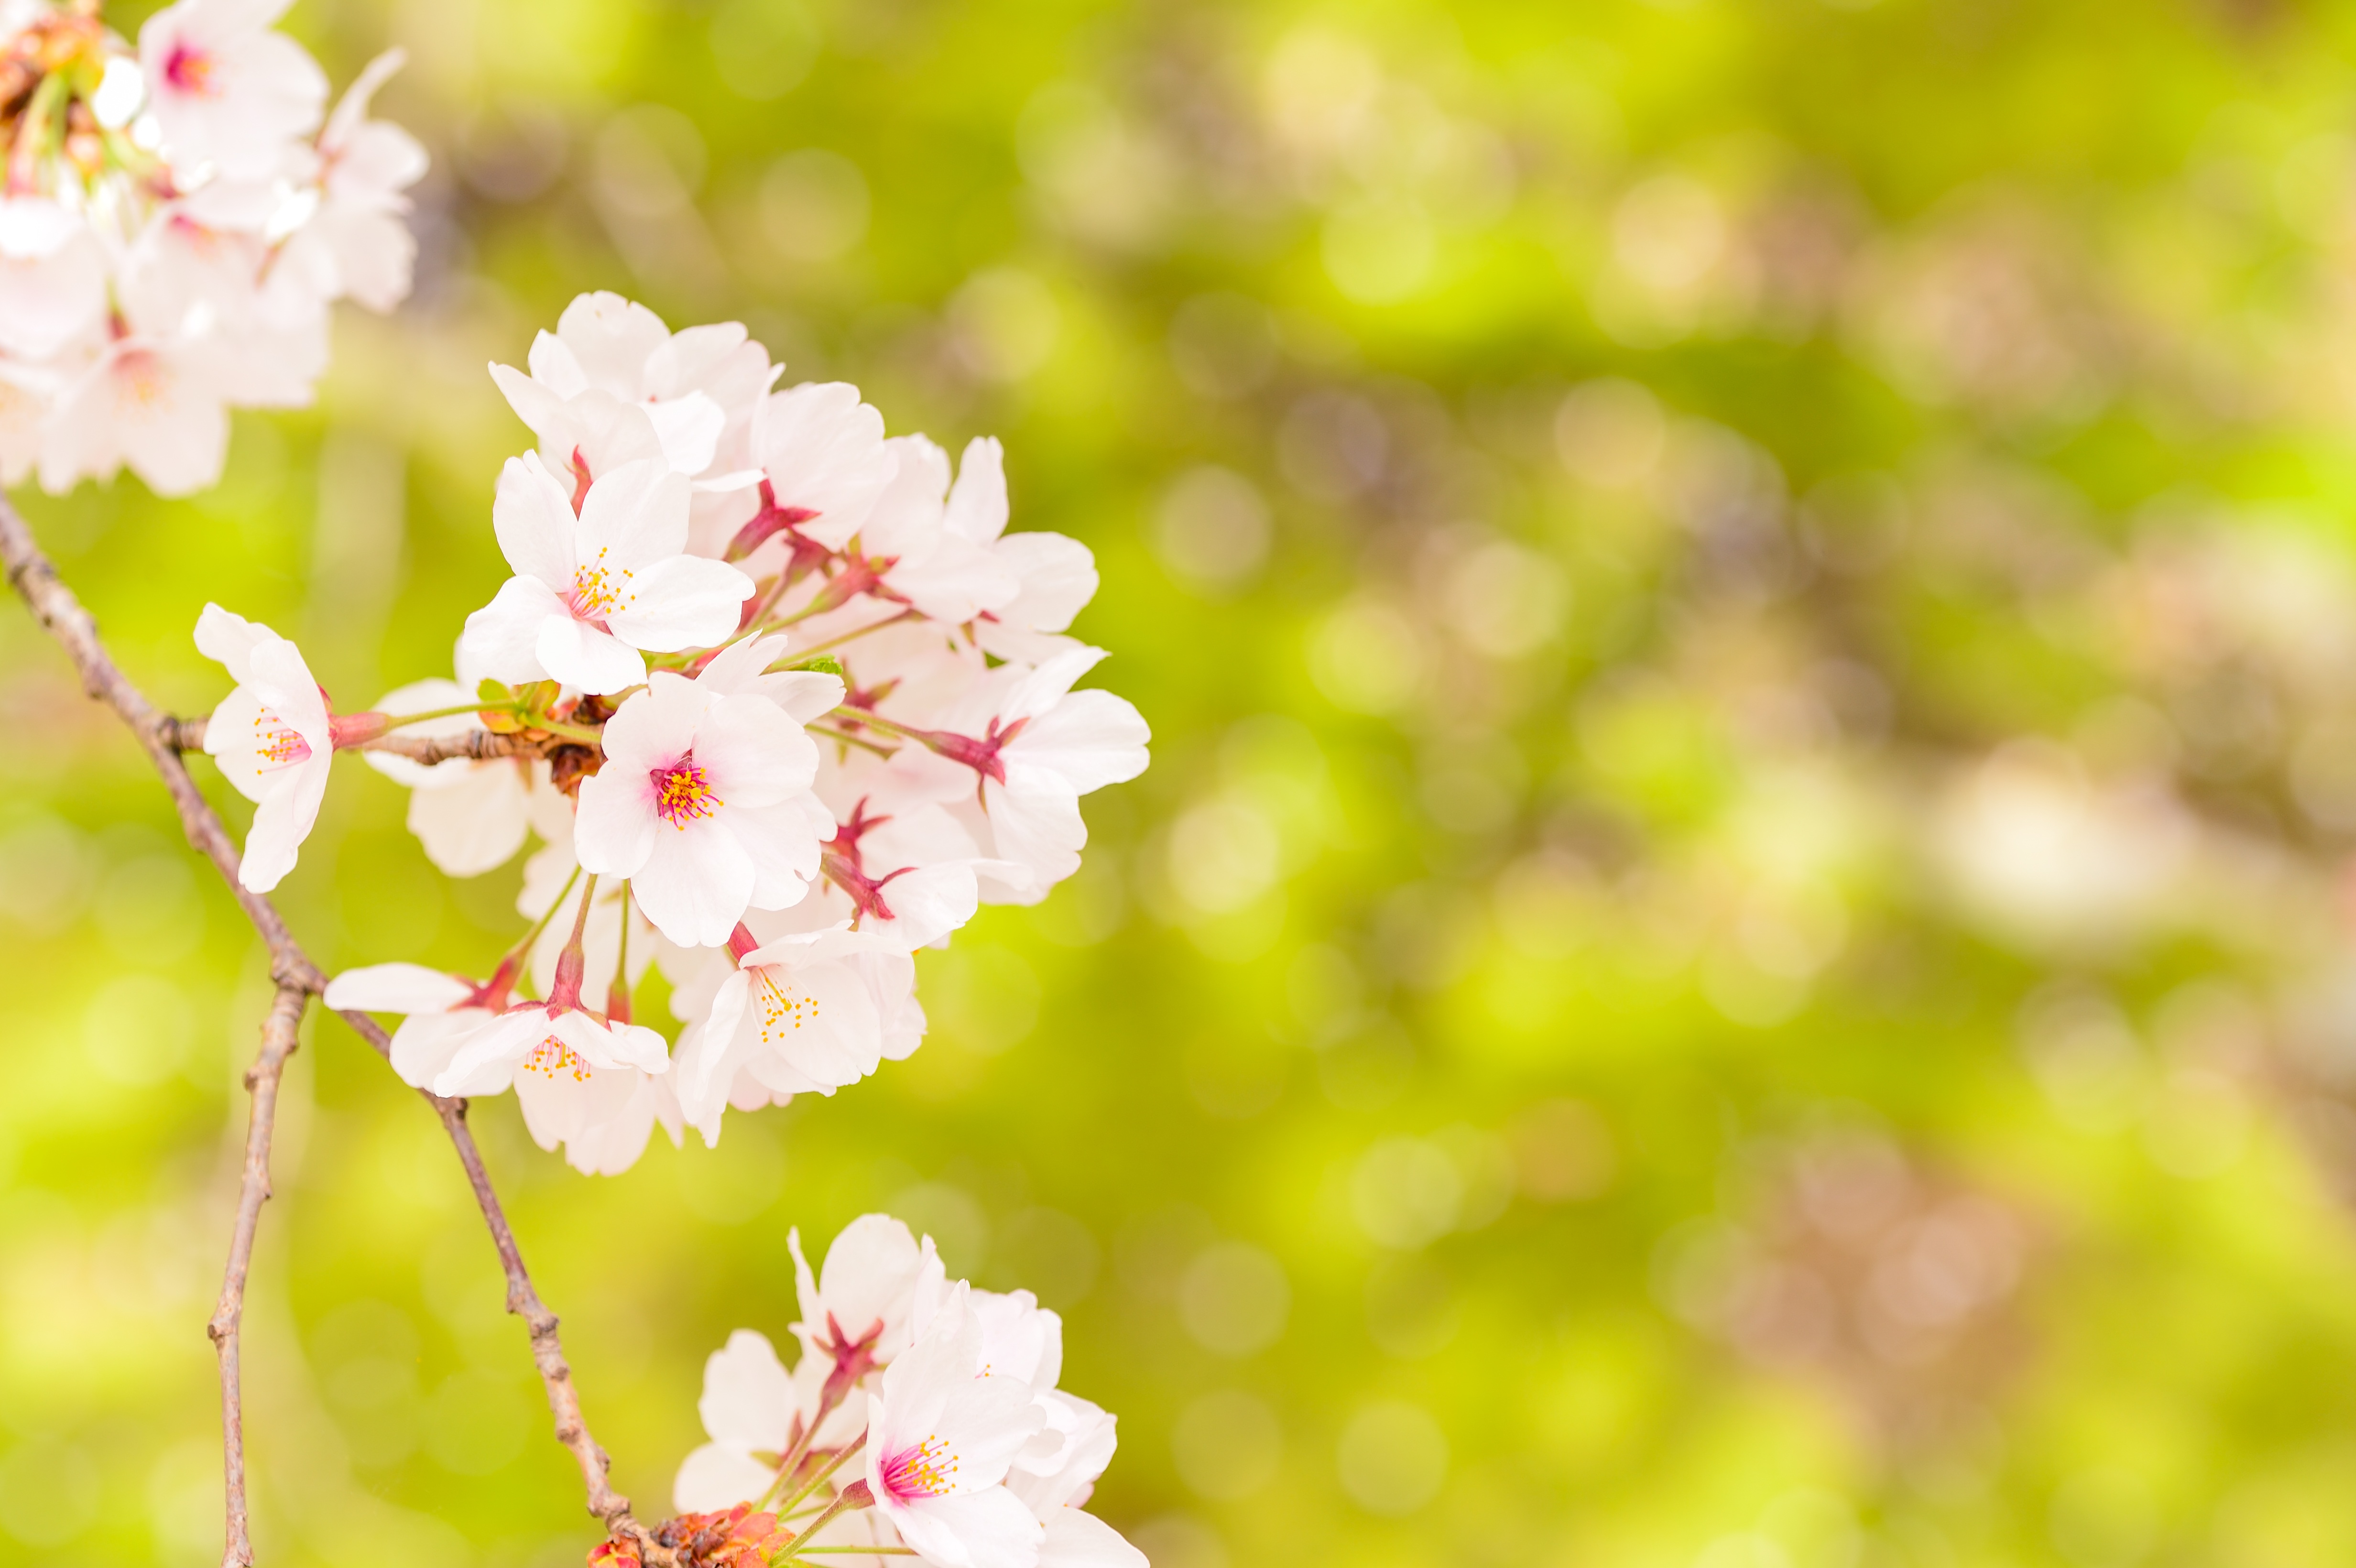
landscape, nature, branch, blossom, plant, white, fruit, sunlight, leaf, flower, petal, food, spring, green, produce, natural, botany, pink, japan, flora, season, cherry blossom, wildflower, flowers, close up, shrub, cherry, arboretum, macro photography, flowering plant, land plant